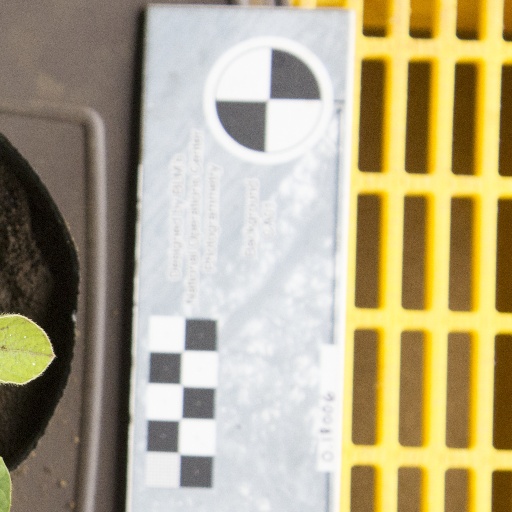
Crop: soybean